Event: Nepal Earthquake
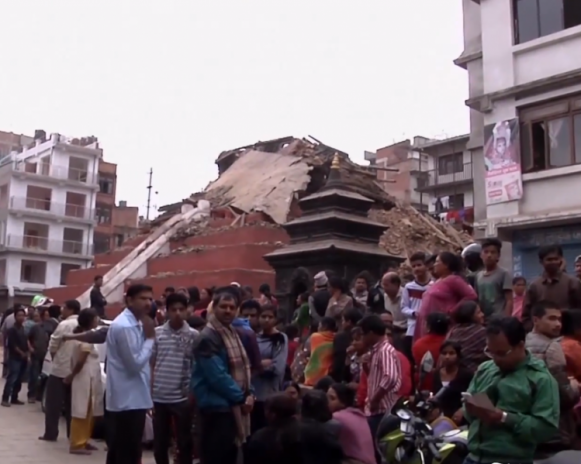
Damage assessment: damage